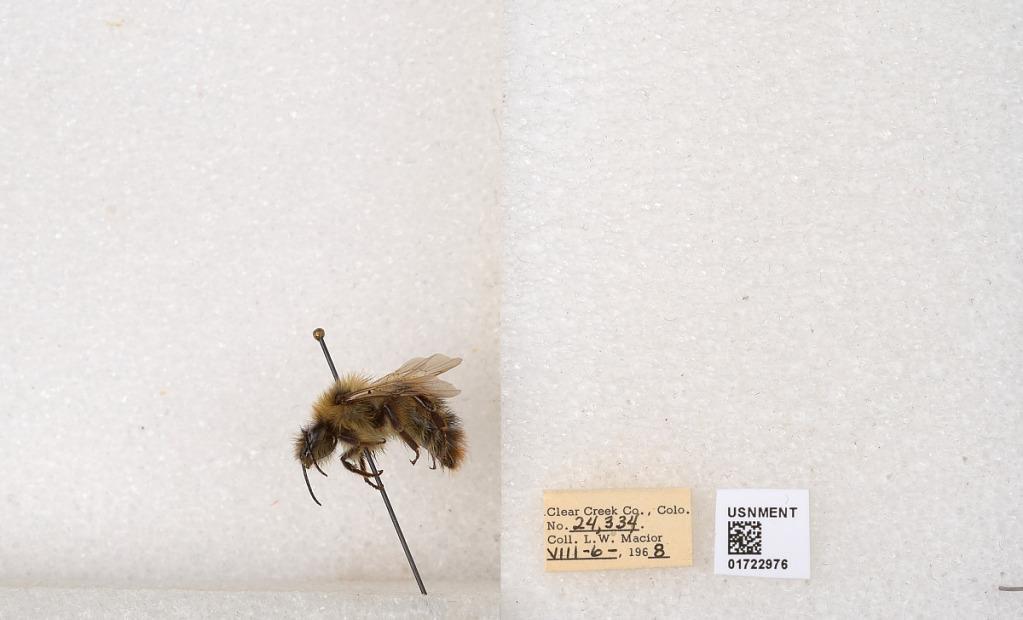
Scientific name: Bombus kirbyellus
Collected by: L. Macior
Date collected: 1968-8-6
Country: United States
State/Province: Colorado
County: Clear Creek
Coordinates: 39.6891, -105.644